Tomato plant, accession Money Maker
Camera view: horizontal (90 deg, fisheye); turntable rotation: 0 degrees
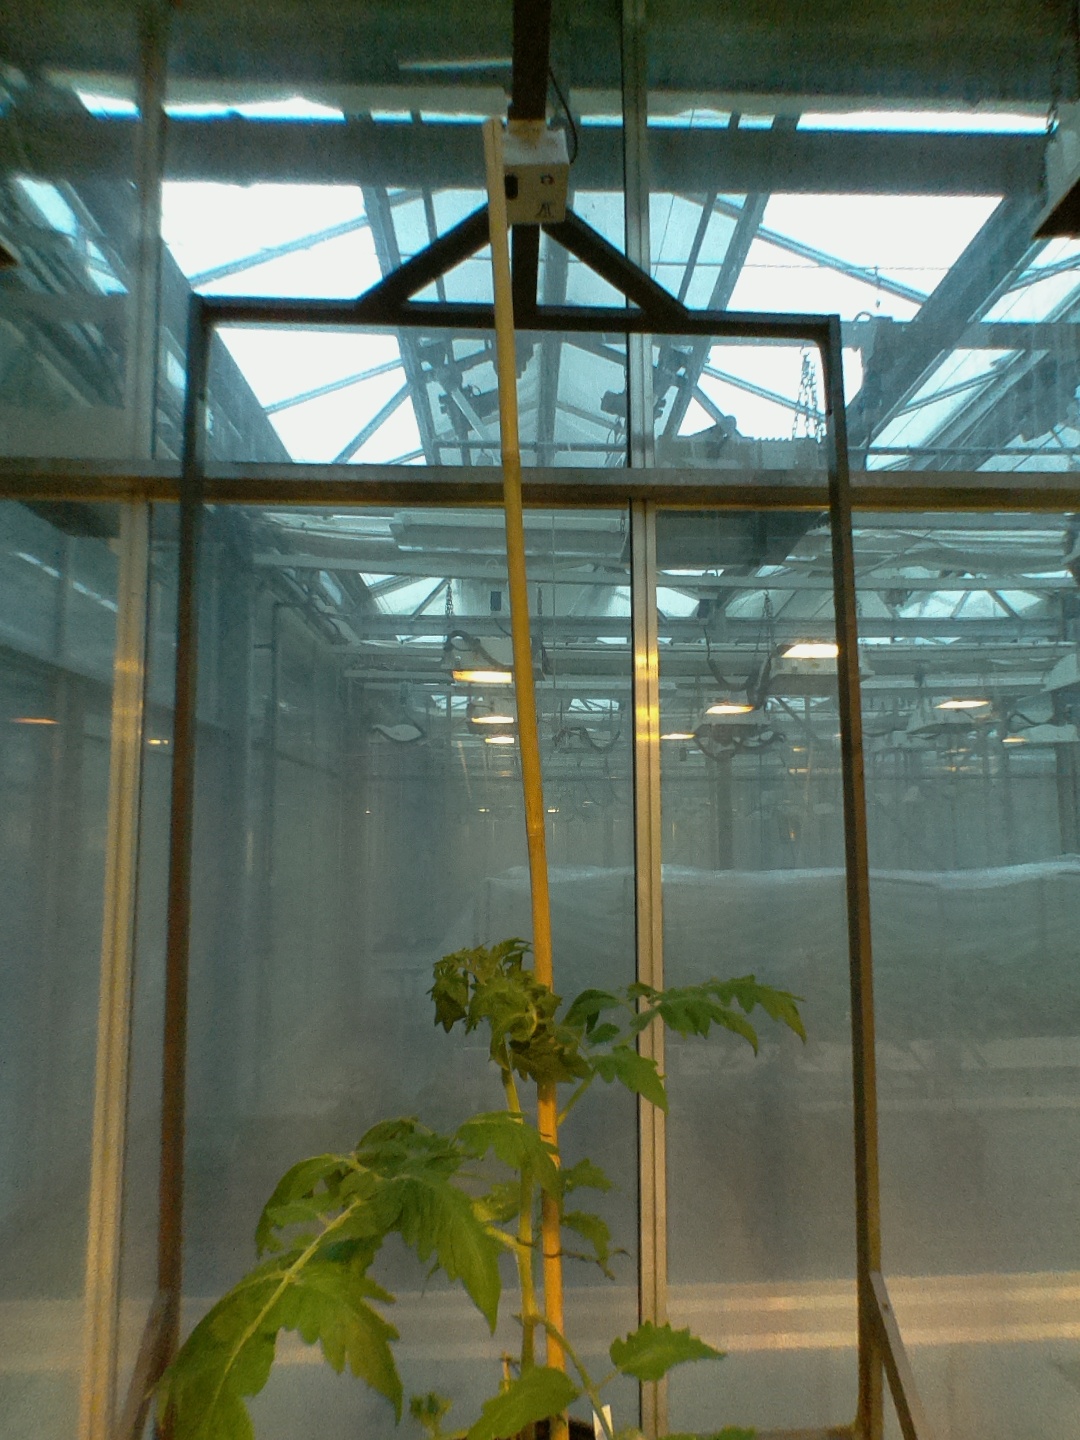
BBCH growth stage 52: 2 inflorescences visible